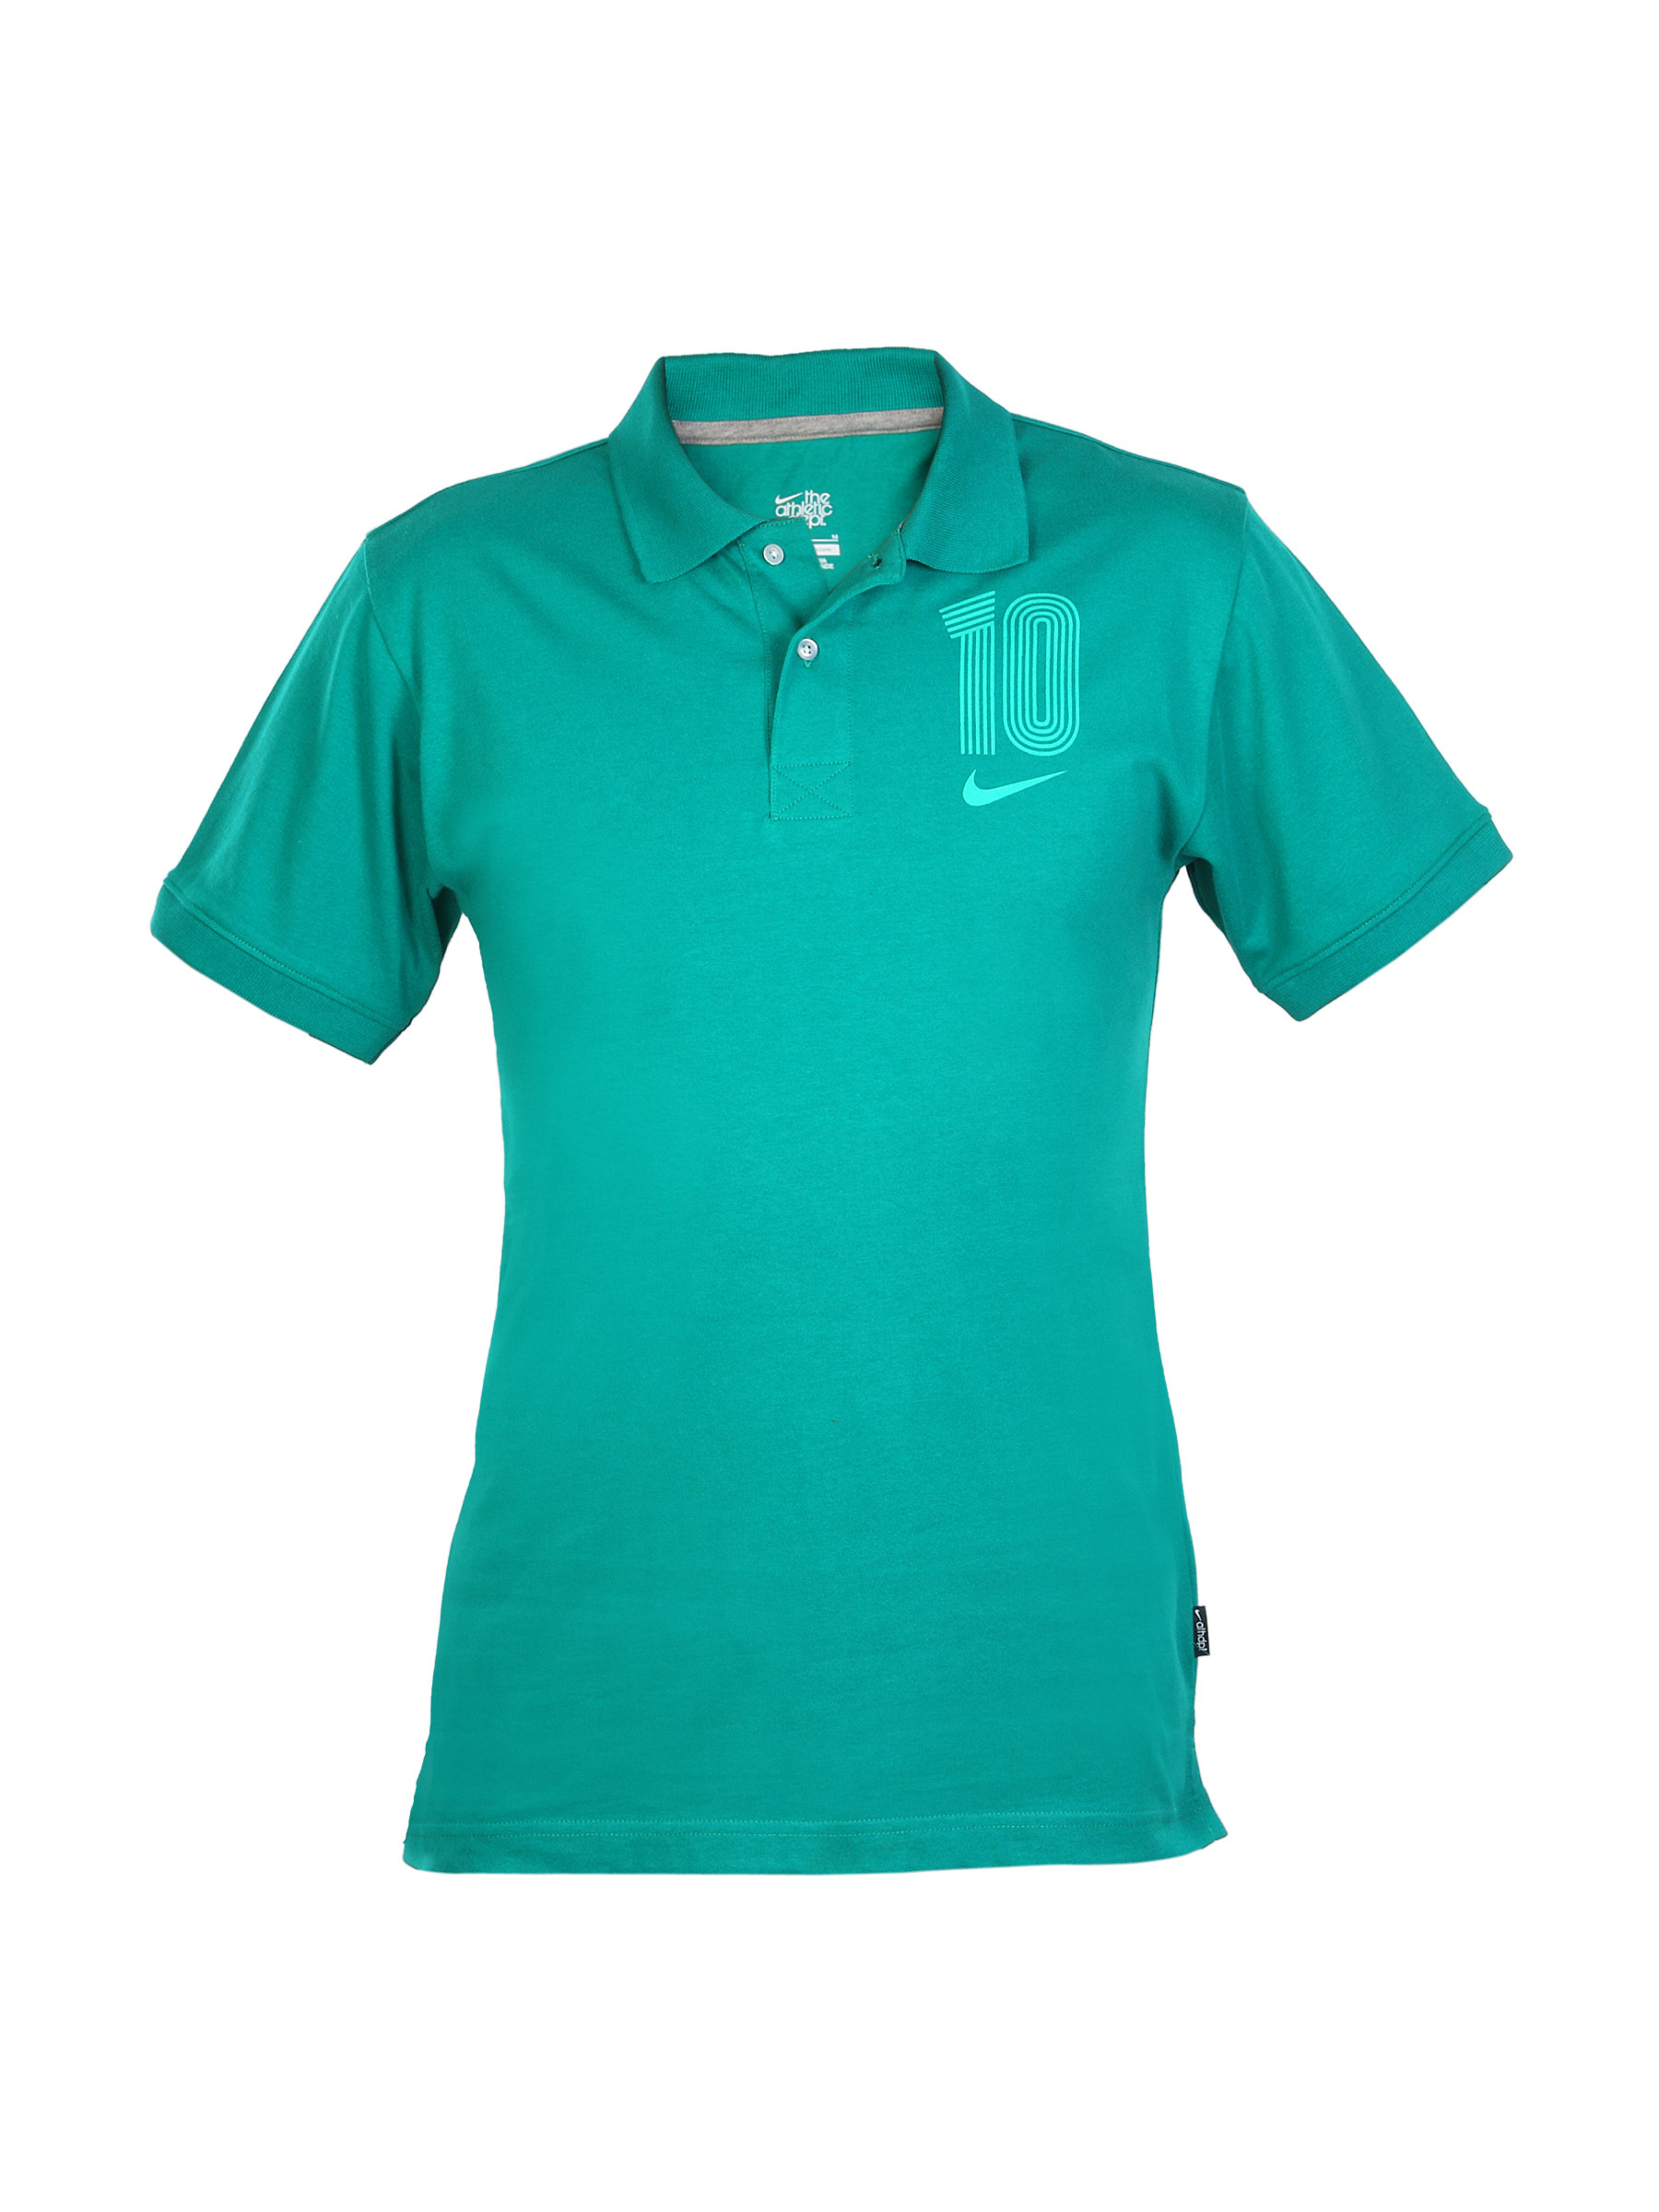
Nike Men Teal T-shirt
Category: Apparel / Topwear / Tshirts
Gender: Men
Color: Teal
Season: Summer 2012
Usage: Casual